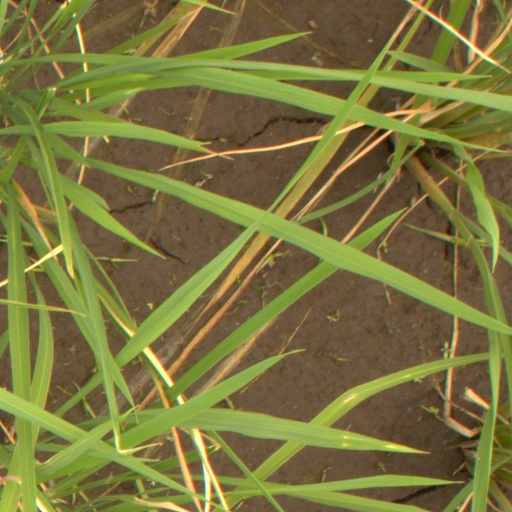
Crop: rice